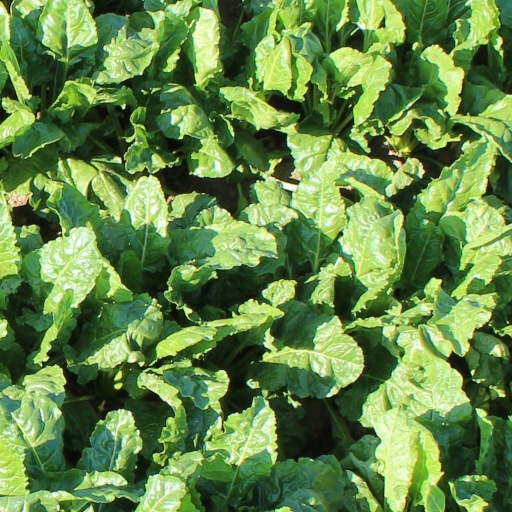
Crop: sugar beet